Itō Sukechika

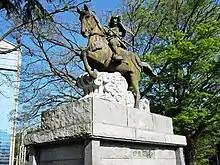
Statue of Itō Sukechika in Monomizuka Park, Itō, Shizuoka Prefecture

Itō Sukechika (伊東 祐親, died March 20, 1182) was a Japanese samurai lord and "gōzoku" of the Izu Province in the late Heian period. He was the 6th head of the Kudō clan and the founder of the Kawazu clan. He is also known as Kawazu Sukechika.